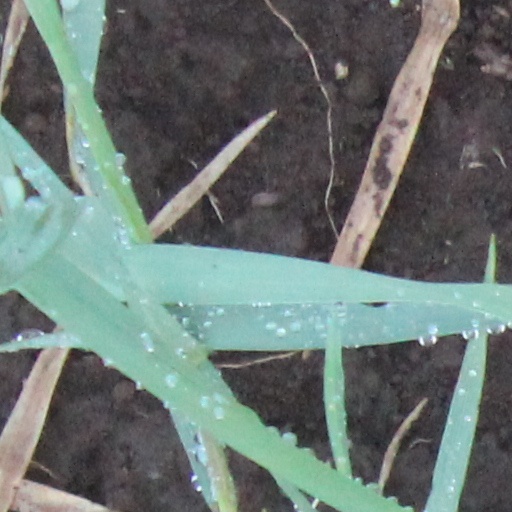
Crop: wheat